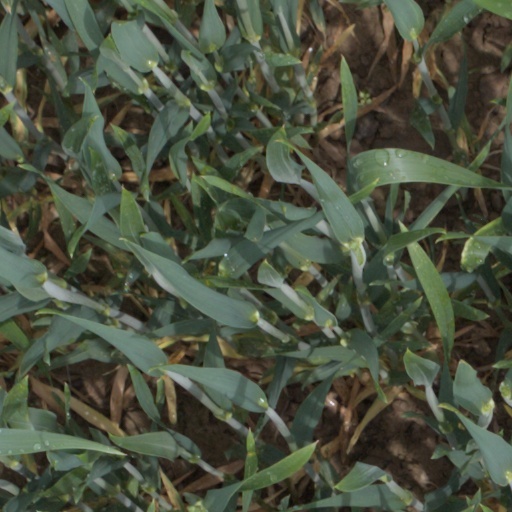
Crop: wheat